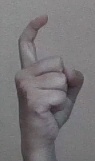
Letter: ra